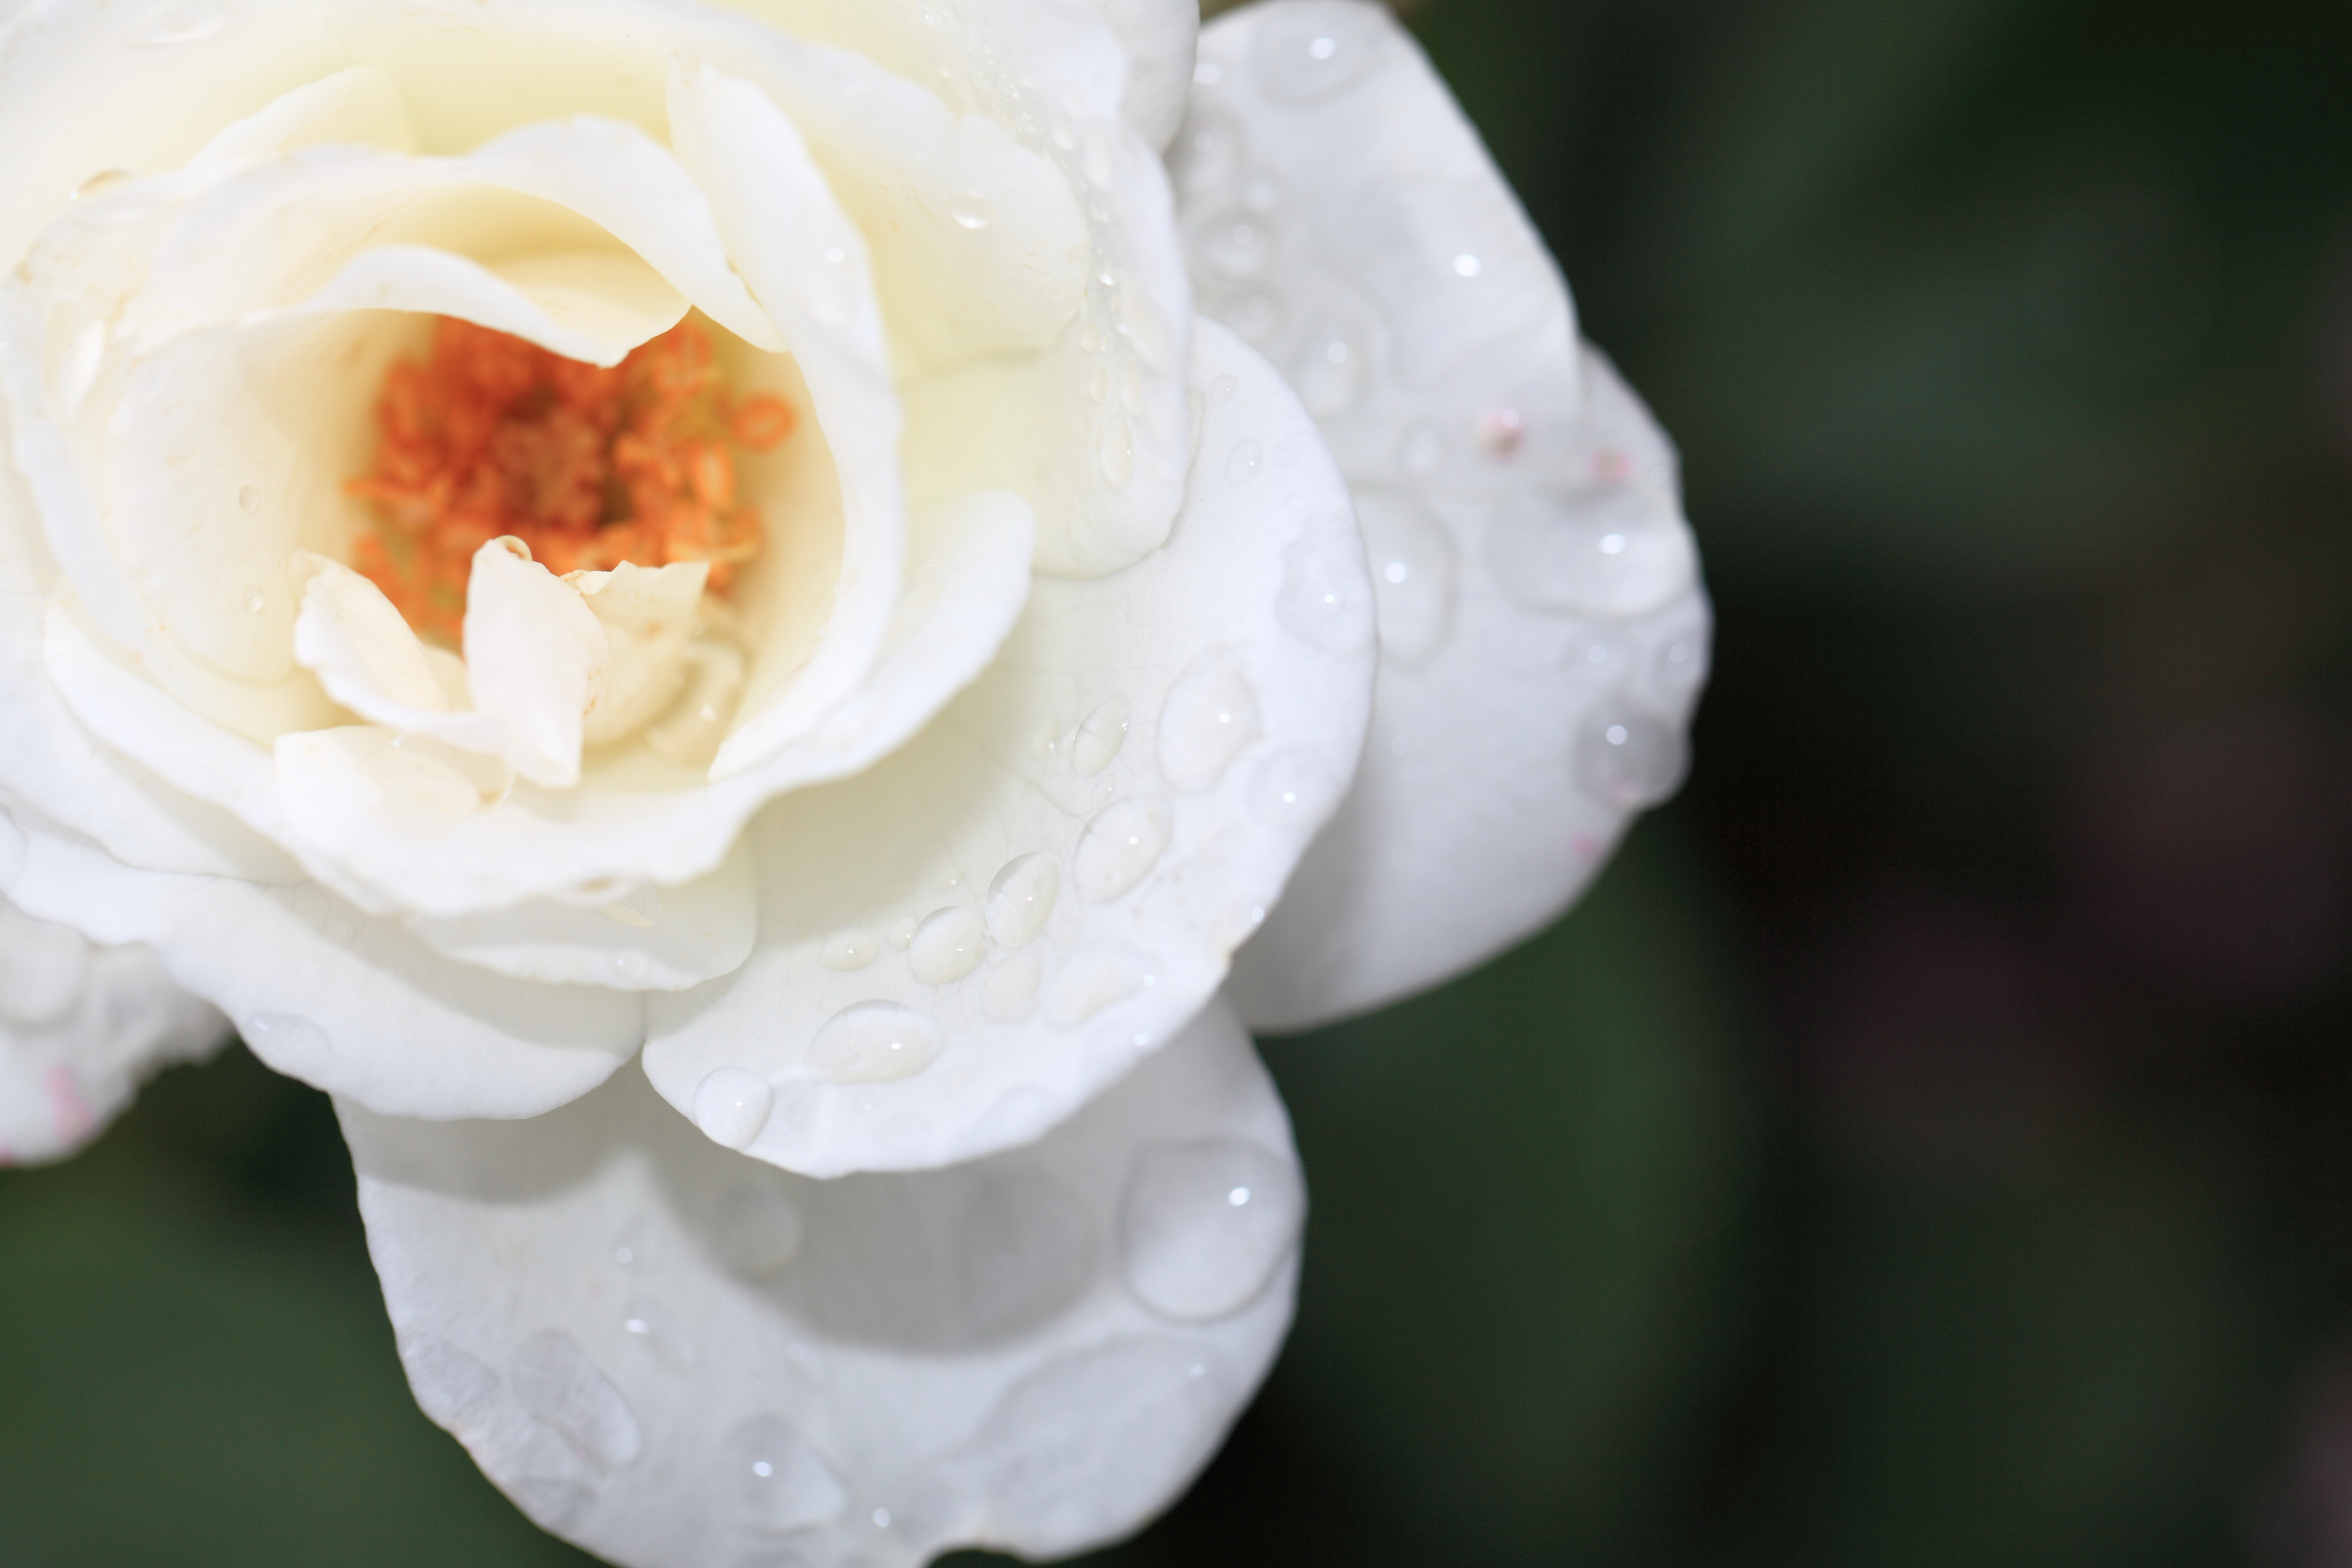
blossom, plant, white, photography, flower, petal, rose, high, flora, close up, rosa, 5d, hires, markii, hi, res, resolution, gunma, maebashi, gunmaflowerpark, floribunda, moisture, macro photography, flowering plant, garden roses, rose family, plant stem, land plant